Bentworth

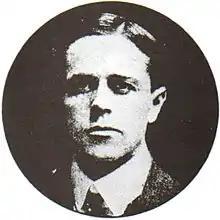
A portrait of gay rights campaigner George Cecil Ives in circa 1900

Ivall's Cottage, a Grade II listed building since 1985, is located opposite the post box near the village green. The cottage was originally built during the 16th century, with late 18th century and early 19th century additions with contemporary extensions at the sides. The cottage is built from red brick and flint in Flemish bond, with cambered openings on the ground floor with a part-thatched, part-tiled roof. The roof is hipped at the west end, with lower eaves at the rear intercepted by eyebrow dormers.